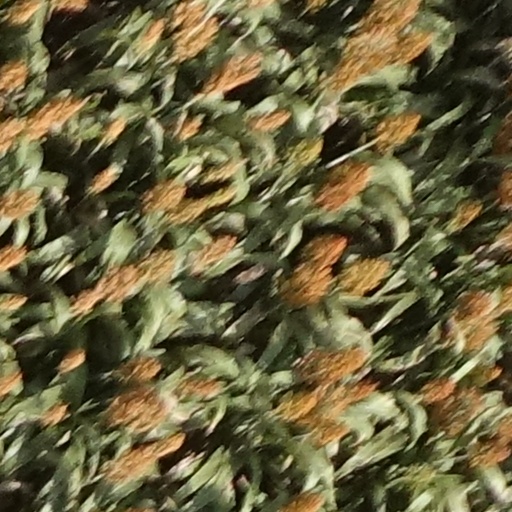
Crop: sorghum